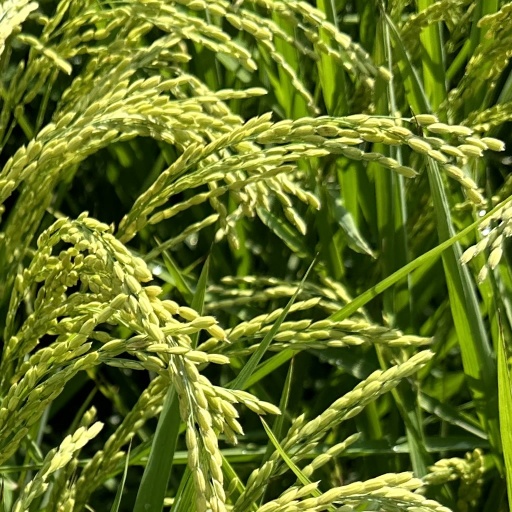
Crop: rice